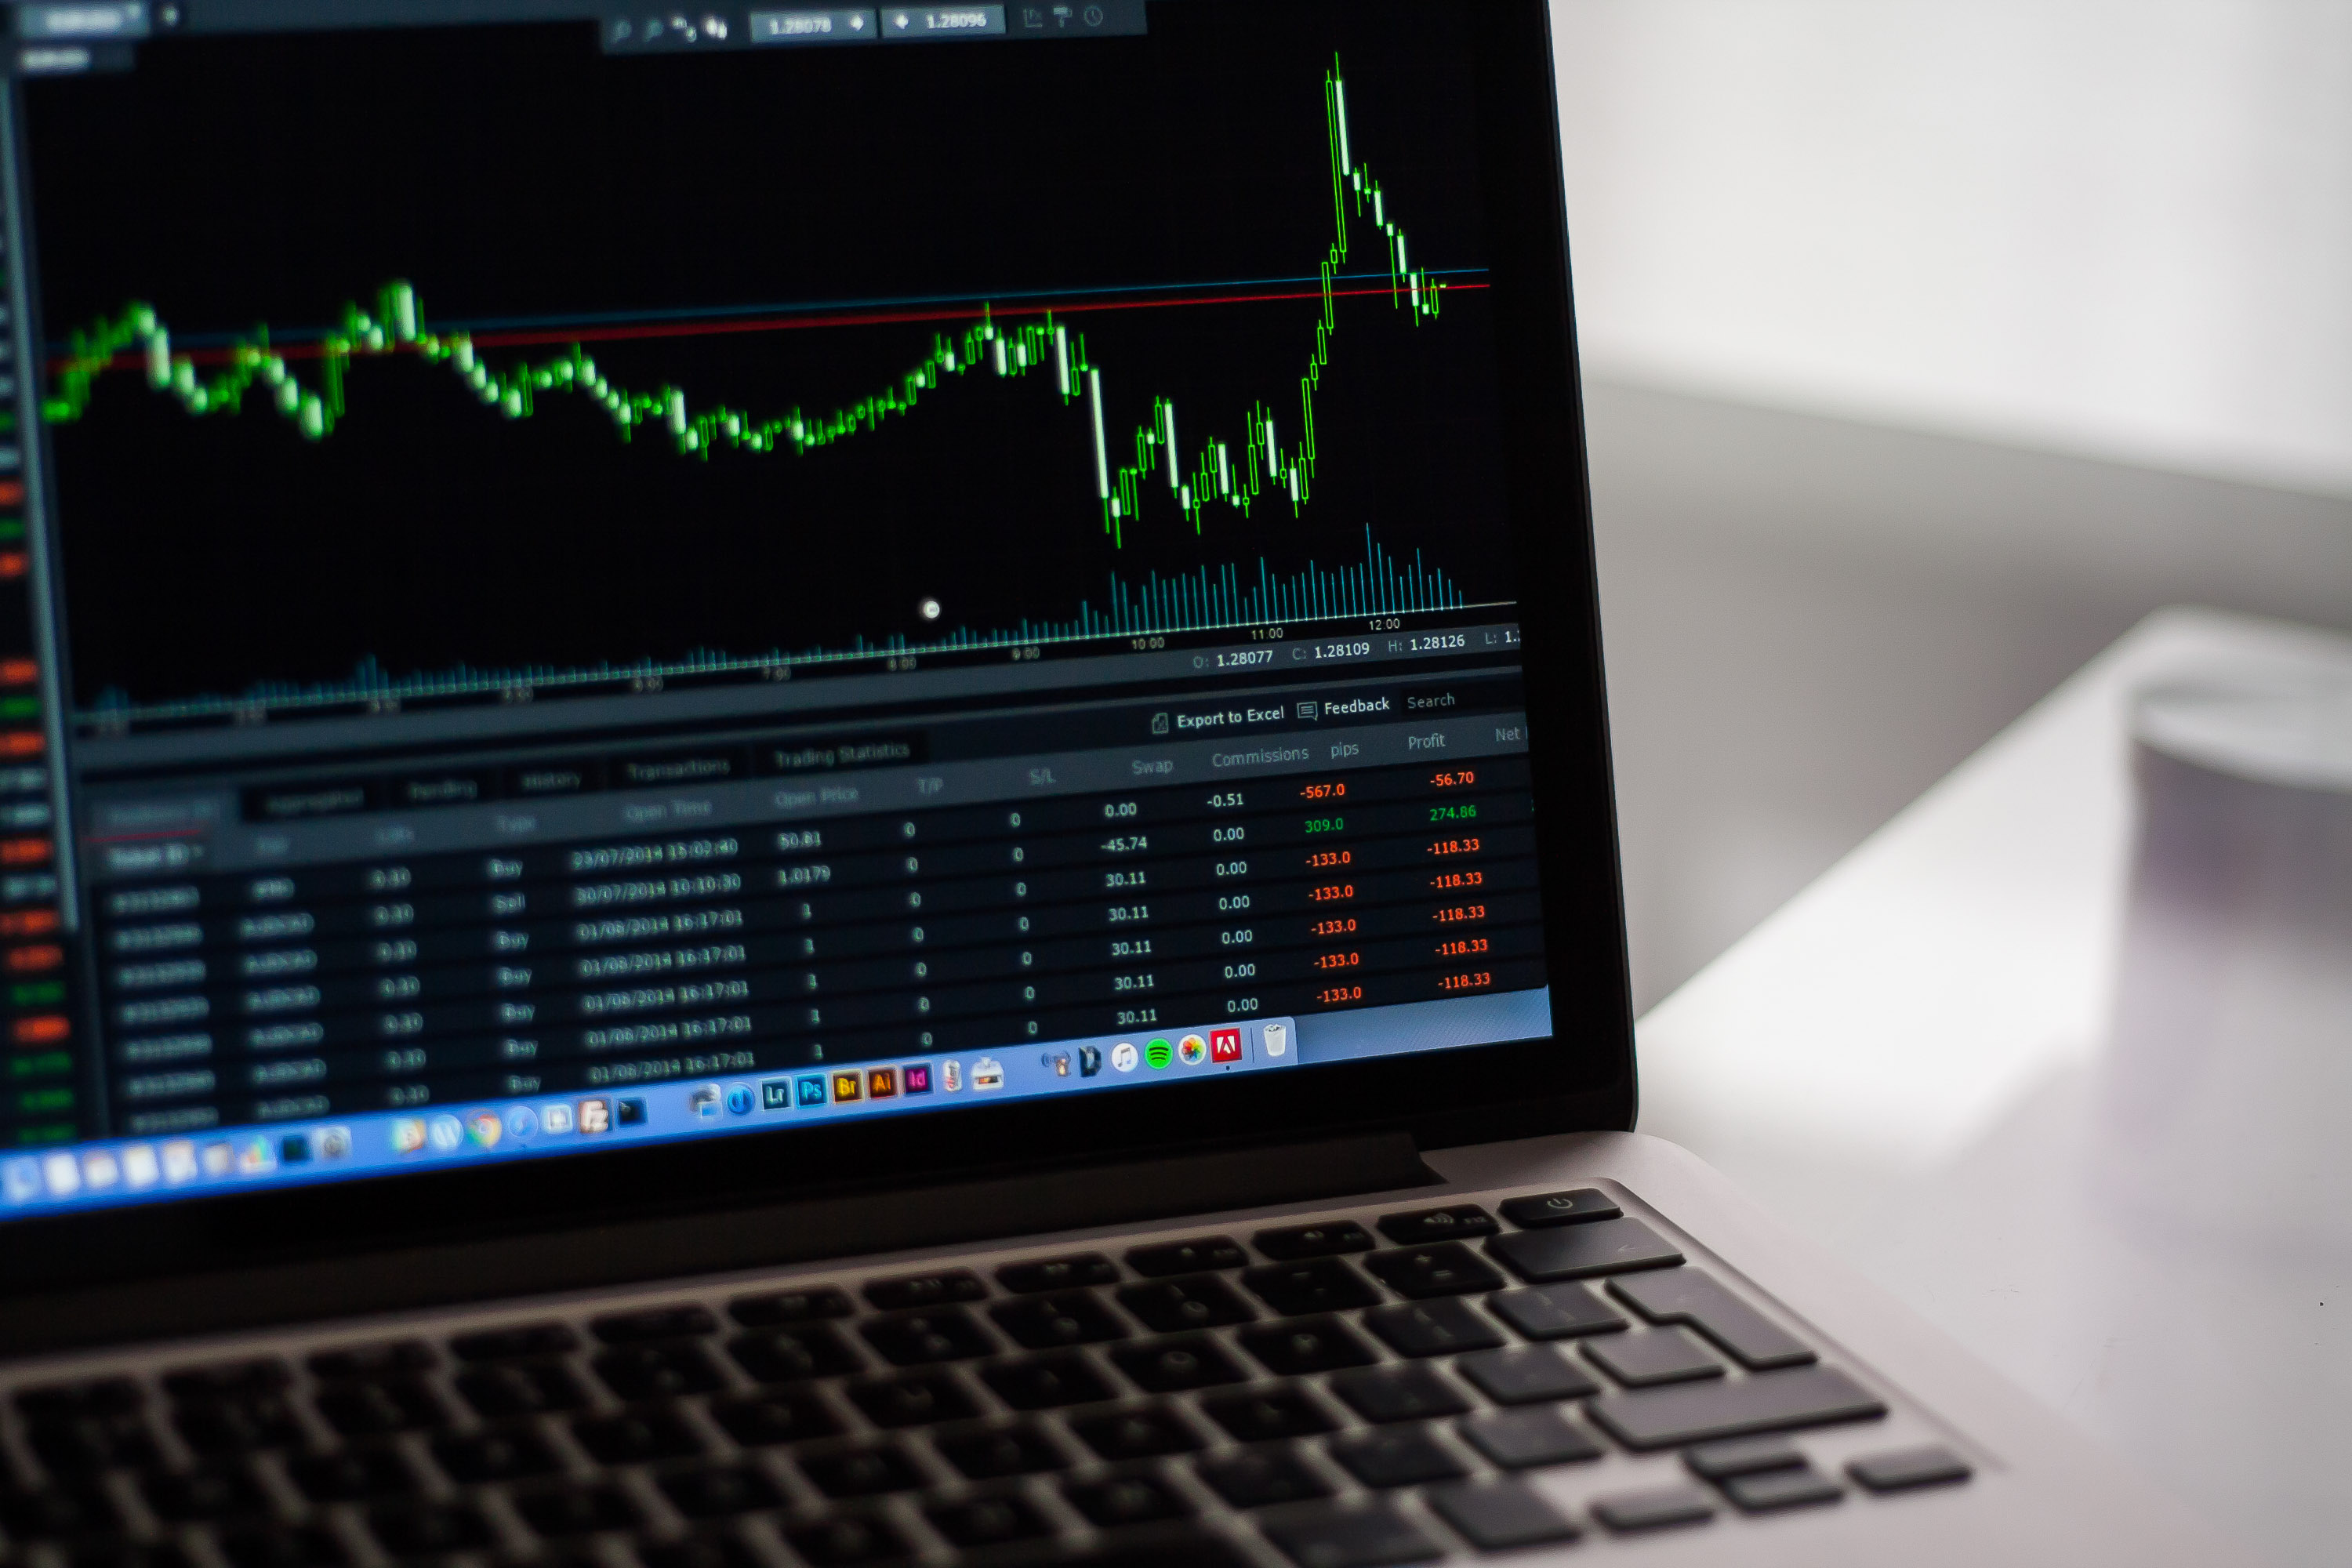
technology, electronic device, display device, screen, personal computer, laptop, electronic instrument, personal computer hardware, computer hardware, multimedia, computer keyboard, font, electronics, gadget, audio equipment, computer monitor, Computer terminal, software engineering